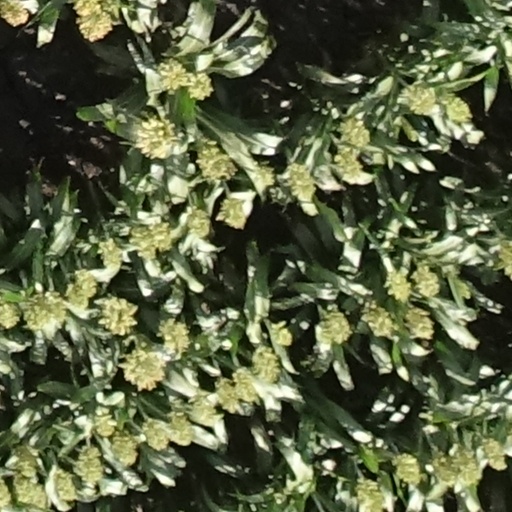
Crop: sorghum